Confederate Printing Plant

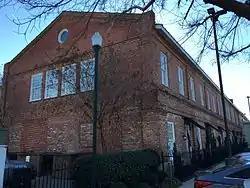

Confederate Printing Plant is a historic industrial building located at Columbia, South Carolina. It was built in 1864, and is a large two-story, Greek Revival style brick structure. Originally it was a one-story structure, but enlarged to two-stories after the building was burned in February 1865 by General William Tecumseh Sherman’s army. It was built by the Evans and Cogswell Company for the manufacture of Confederate bonds and other printing purposes. During the 20th century, it was used as a liquor warehouse by the South Carolina Dispensary and is presently used as a Publix grocery store and residential condominiums.